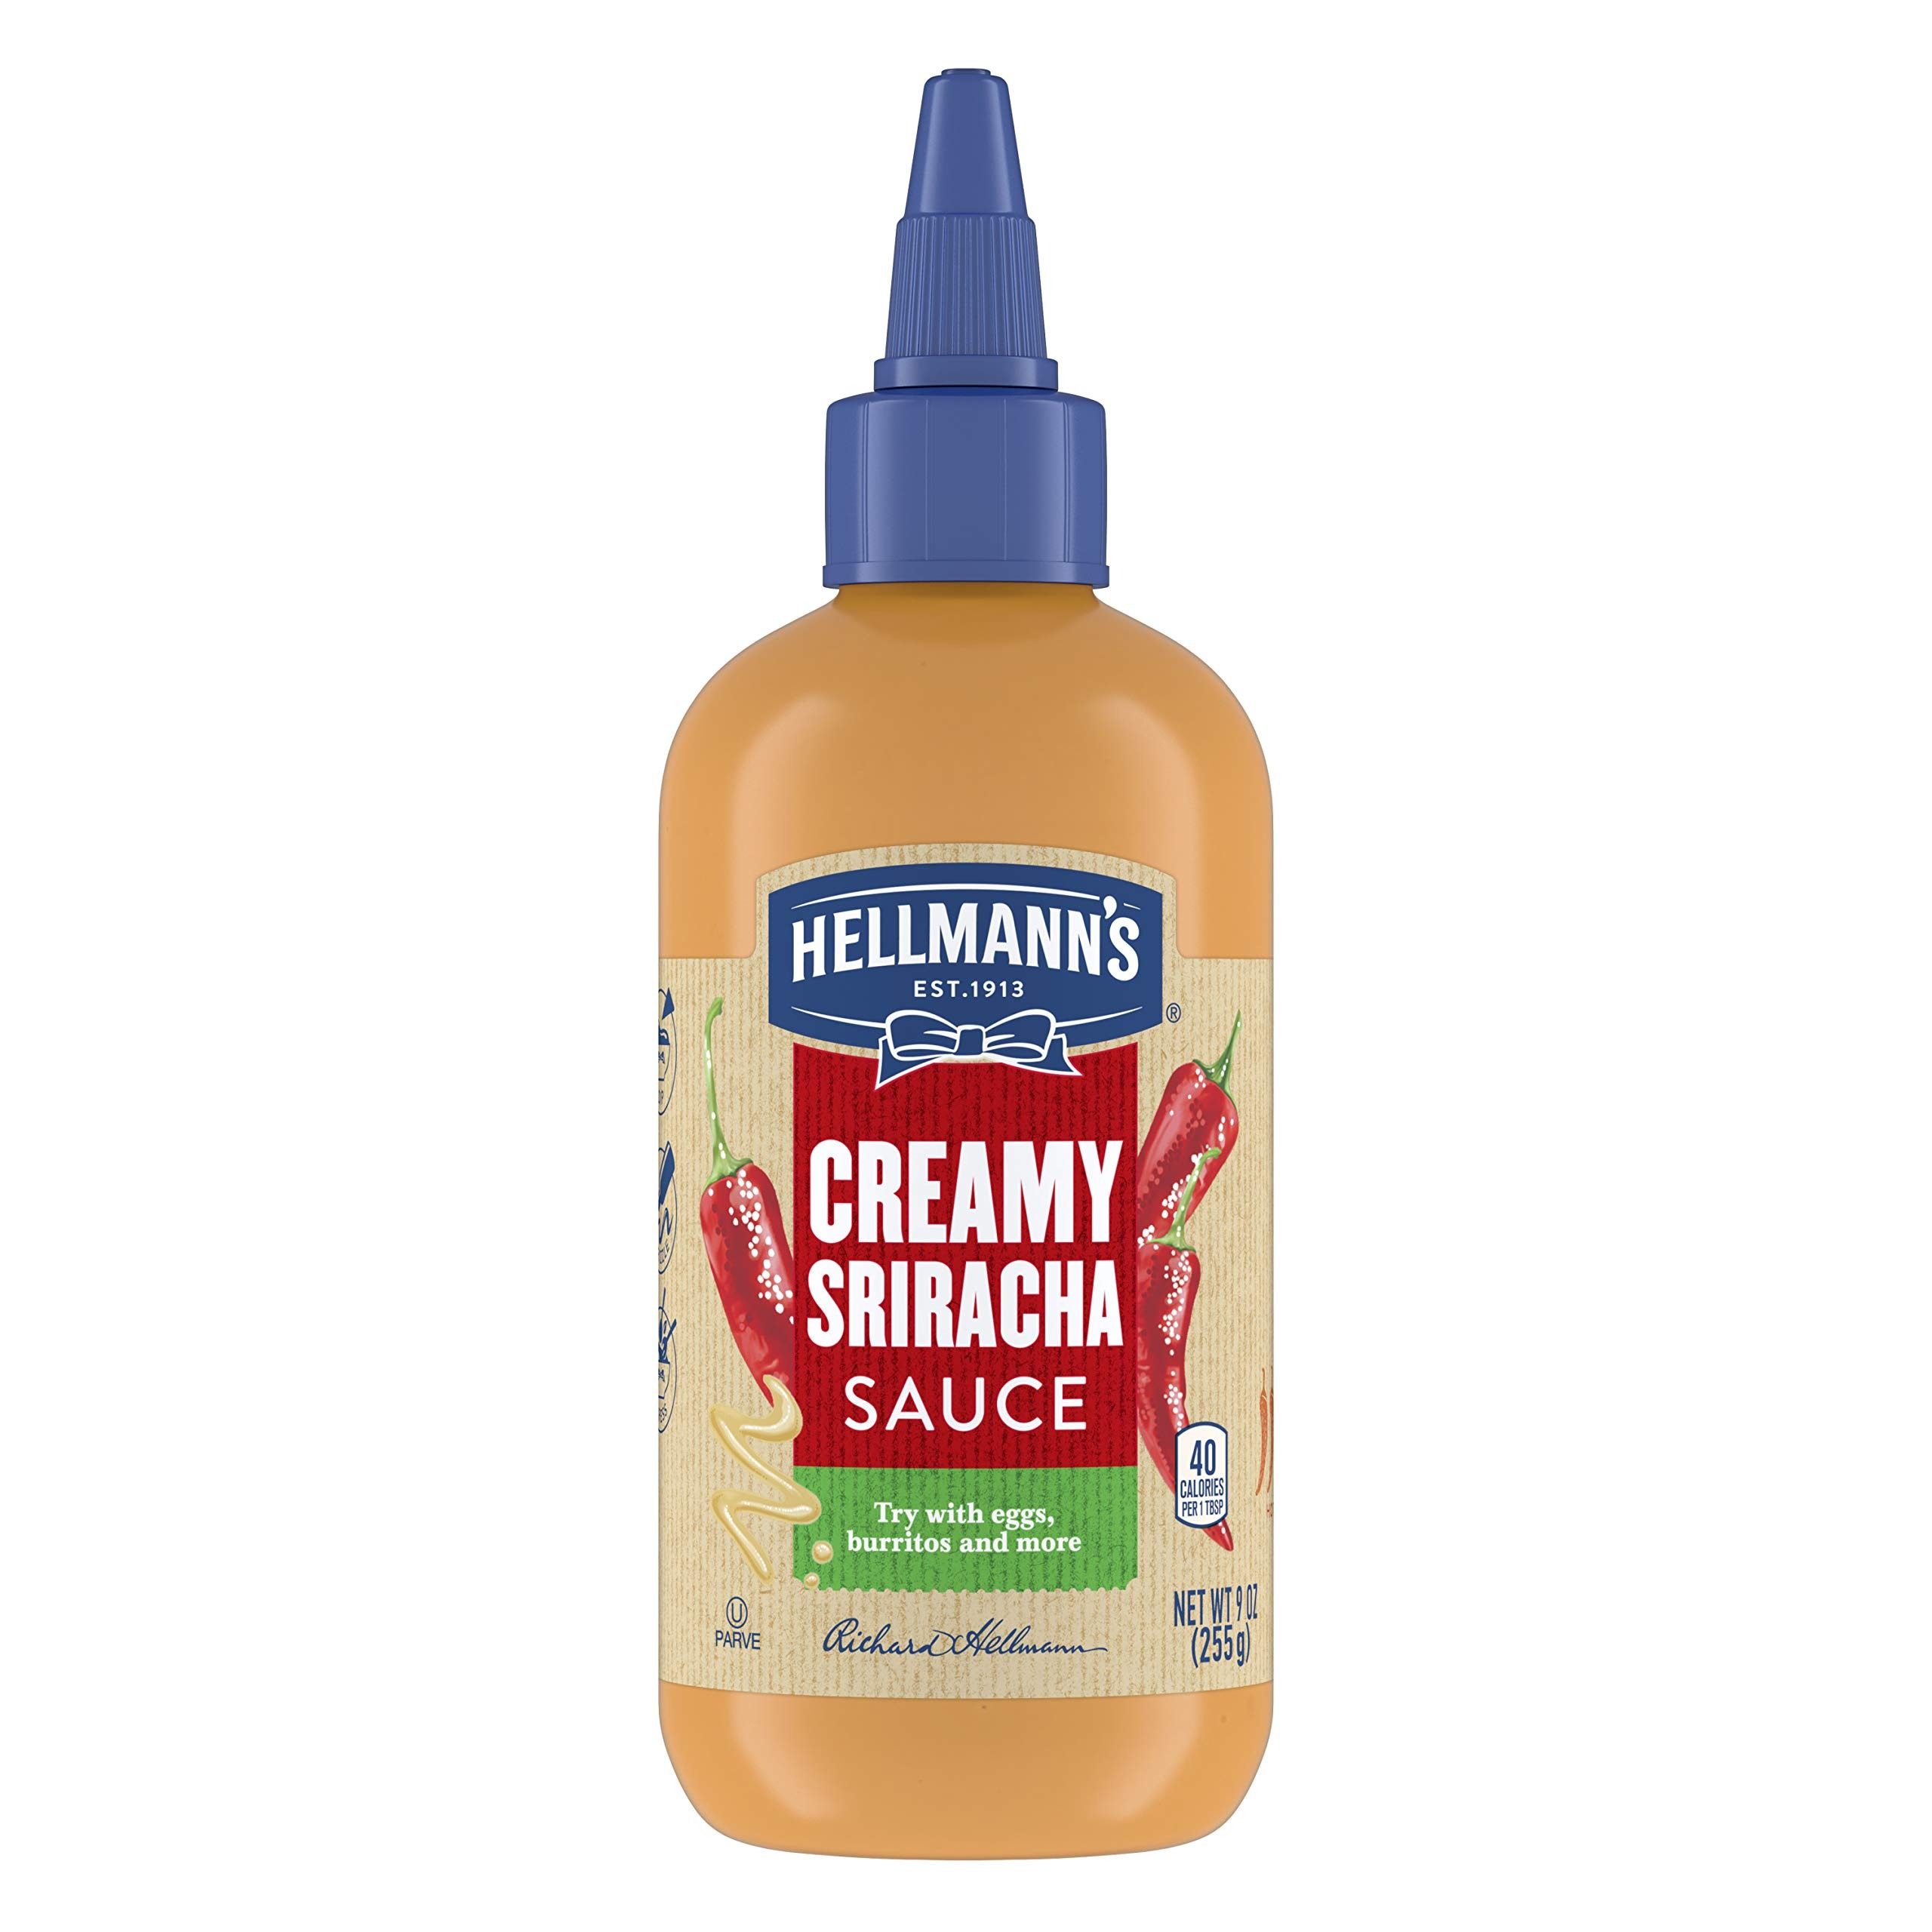
Item Name: Hellmann's Spread and Dip For Sandwiches, Burgers and more Dipping Sauce Creamy Sriracha Drizzle Sauce Squeeze Bottle 9 Fl oz
Bullet Point 1: Hellmann's Creamy Sriracha Dip and Sauce adds a zesty kick to burritos, eggs and more
Bullet Point 2: Flavored with real red jalapeños, this condiment can be used as a dressing, dipping sauce or drizzle
Bullet Point 3: Try using this sauce on your favorite foods for an extra flavorful, restaurant-worthy meal — at home in a convenient drizzle sauce squeeze bottle
Bullet Point 4: This dressing is dairy-free and low in added sugars
Bullet Point 5: A fresh addition to your kitchen, this sauce earns a place along more traditional dressings and condiments, like mayo, ketchup, Italian dressing or ranch
Value: 9.0
Unit: Fl Oz

Price: 7.39